Advertising management

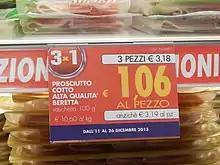
Sales promotion includes a variety of activities such as special price offers designed to stimulate sales.

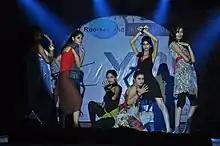
The Vogue Fashion Show is a special event designed to promote top designers' seasonal collections.

Advertising is just one of many elements that comprise the promotional mix. When marketers communicate with target markets across a broad range of different promotional types and media, the potential for contradictory or mixed messages is very real. Accordingly, it is important that advertising is treated as part of a total marketing communications program and that steps are taken to ensure that it is integrated with all other marketing communications, so that all communications messages speak with a 'single voice'. The process of ensuring message consistency across the entire marketing communications program is known as "integrated marketing communications".